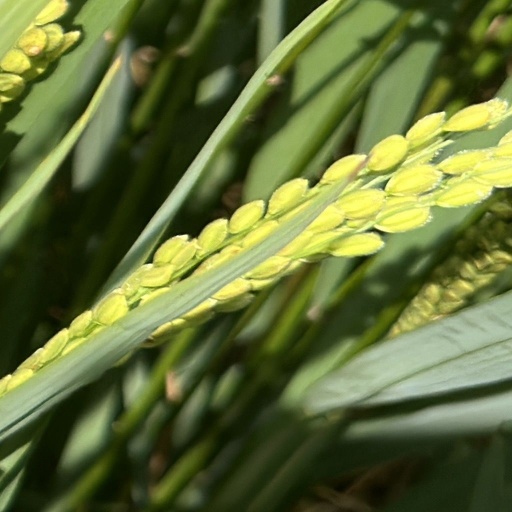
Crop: rice